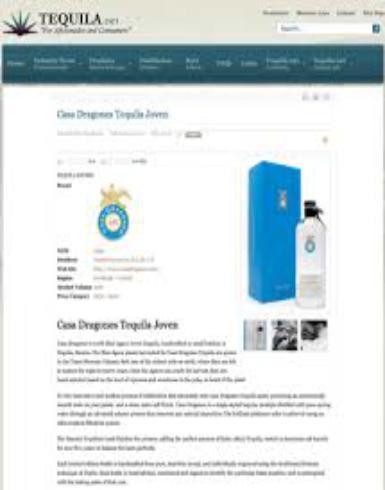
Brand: Casa Dragones
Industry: Food